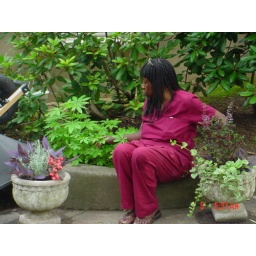
Yours truly sitting in front of that plant and countless other plants and flowers in Pattie's garden.